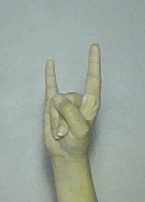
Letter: la